Anna Komnene

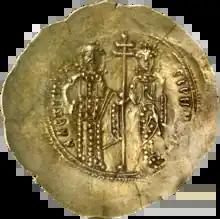
Byzantine coin depicting emperor Alexios I Komnenos and Irene Doukaina, parents of Anna Komnene, 11th century.

Anna was born on 1 December 1083 to Alexios I Komnenos and Irene Doukaina. Her father, Alexios I Komnenos, became emperor in 1081, after usurping the previous Byzantine Emperor, Nikephoros Botaneiates. Her mother, Irene Doukaina, was part of the imperial Doukas family. In the "Alexiad", Anna emphasises her affection for her parents in stating her relationship to Alexios and Irene. She was the eldest of seven children; her younger siblings were (in order) Maria, John II, Andronikos, Isaac, Eudokia, and Theodora.